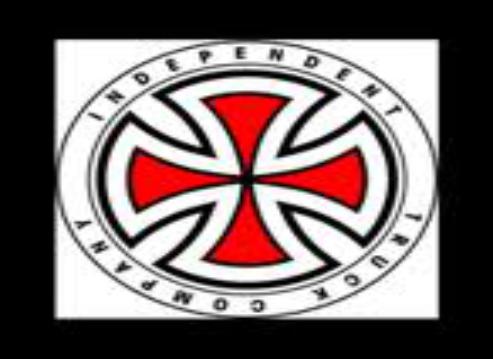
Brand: Independent Truck
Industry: Clothes